2010 Hungarian Grand Prix

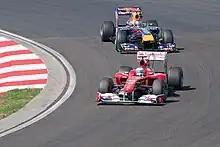
Sebastian Vettel finished behind Fernando Alonso.

Vettel caught Alonso and the pair battled over second while Webber continued to extend his lead. The Australian's task was made much more difficult by the presence of backmarkers on the short, tight circuit, but when he pitted on lap 42, he emerged five seconds ahead of Alonso. The only other major position change came when Rubens Barrichello - the second front-running driver who did not pit as a response to Liuzzi's safety car - made his compulsory stop from fifth position. Williams had been attempting a similar strategy to BMW Sauber with Kamui Kobayashi in Valencia by having Barrichello pit late and charge back up through the field on super-soft tyres. Unlike Webber, Barrichello was unable to preserve his position and slipped down the order to eleventh behind Schumacher. He then attempted to glide through the field with ease, but quickly became trapped behind his former teammate. Things came to a head late in the race when Barrichello was able to get close enough to pass Schumacher on the main straight, but Schumacher attempted to pin Barrichello to the wall and force him to back off. However, Schumacher's move came too late, and Barrichello was already alongside him when the Mercedes driver moved over. Barrichello very nearly made contact with the concrete pit wall and was forced across the pit exit, but took the place from Schumacher, who was placed under investigation by the stewards for dangerous driving. He was later issued a ten-place grid penalty for his actions, to be taken at the next race in Belgium.